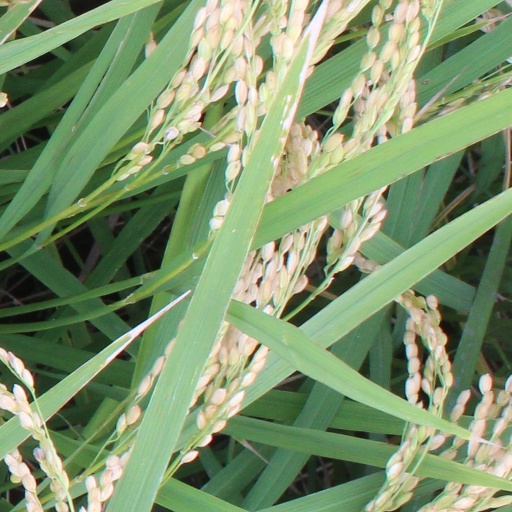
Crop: rice